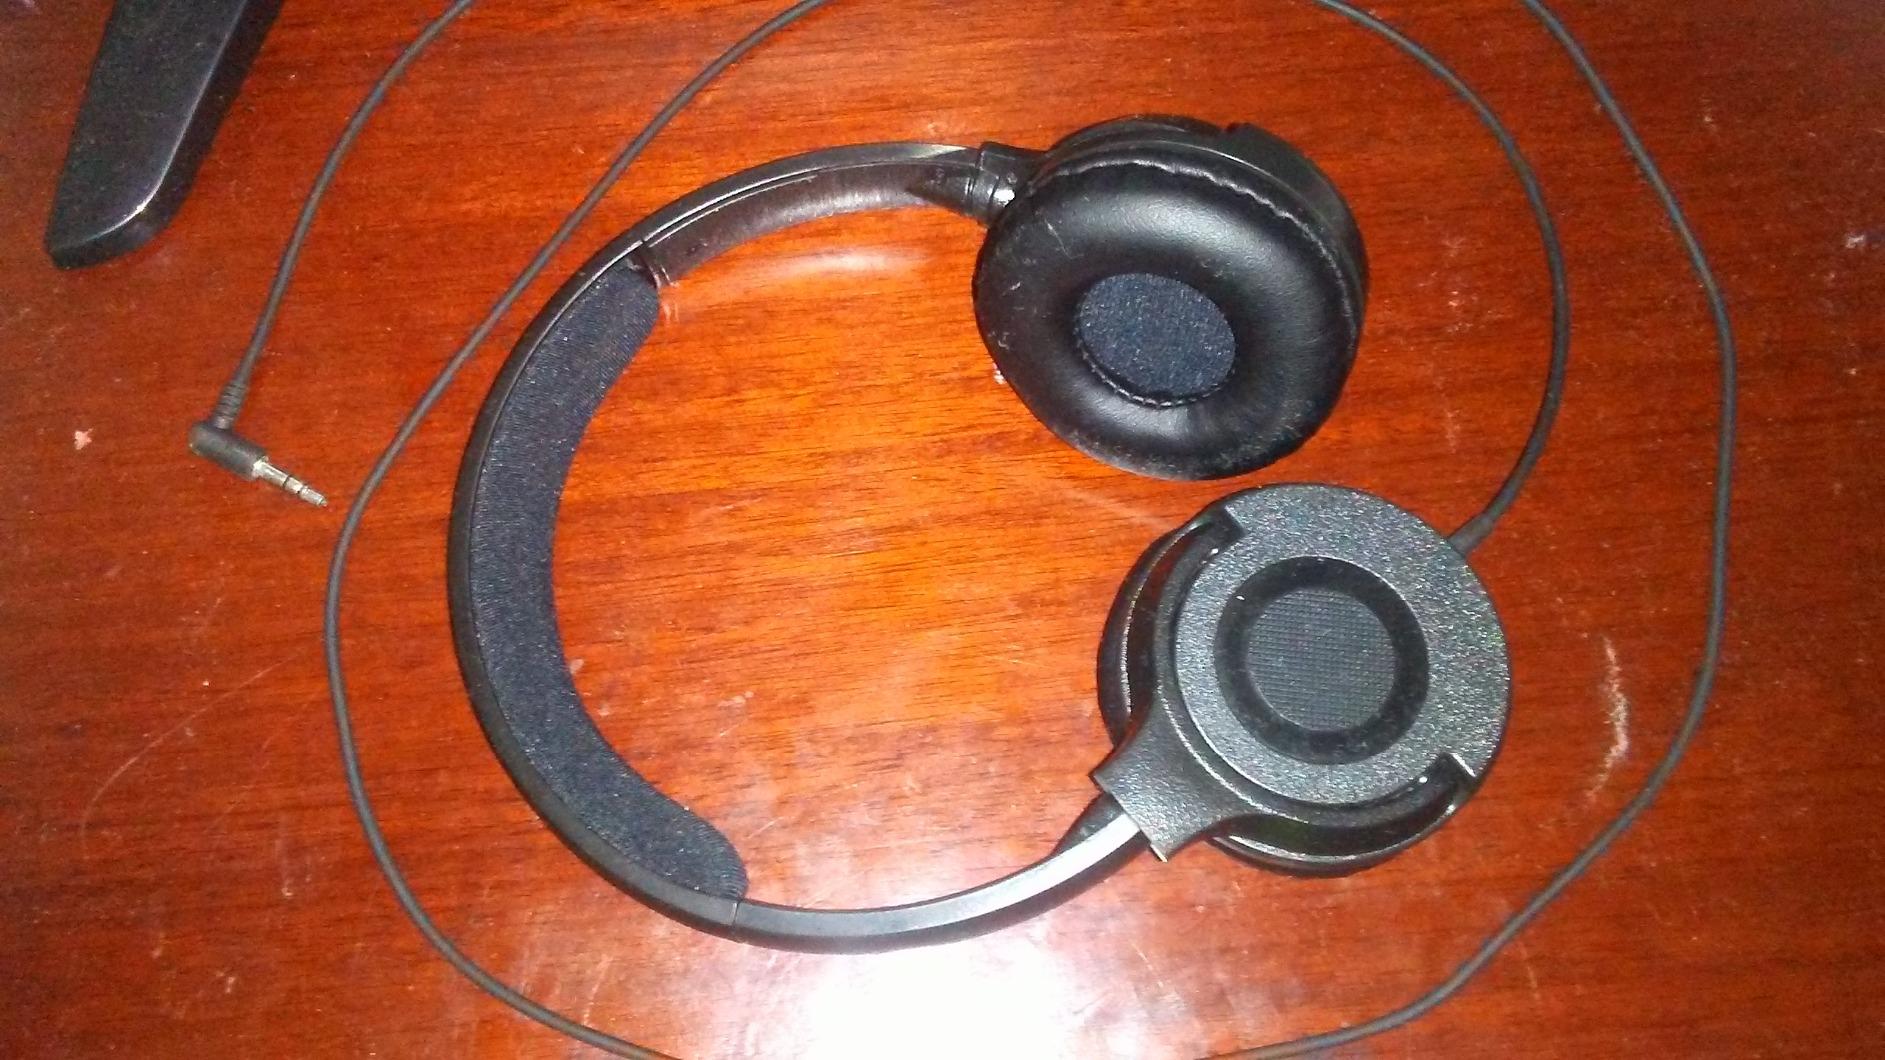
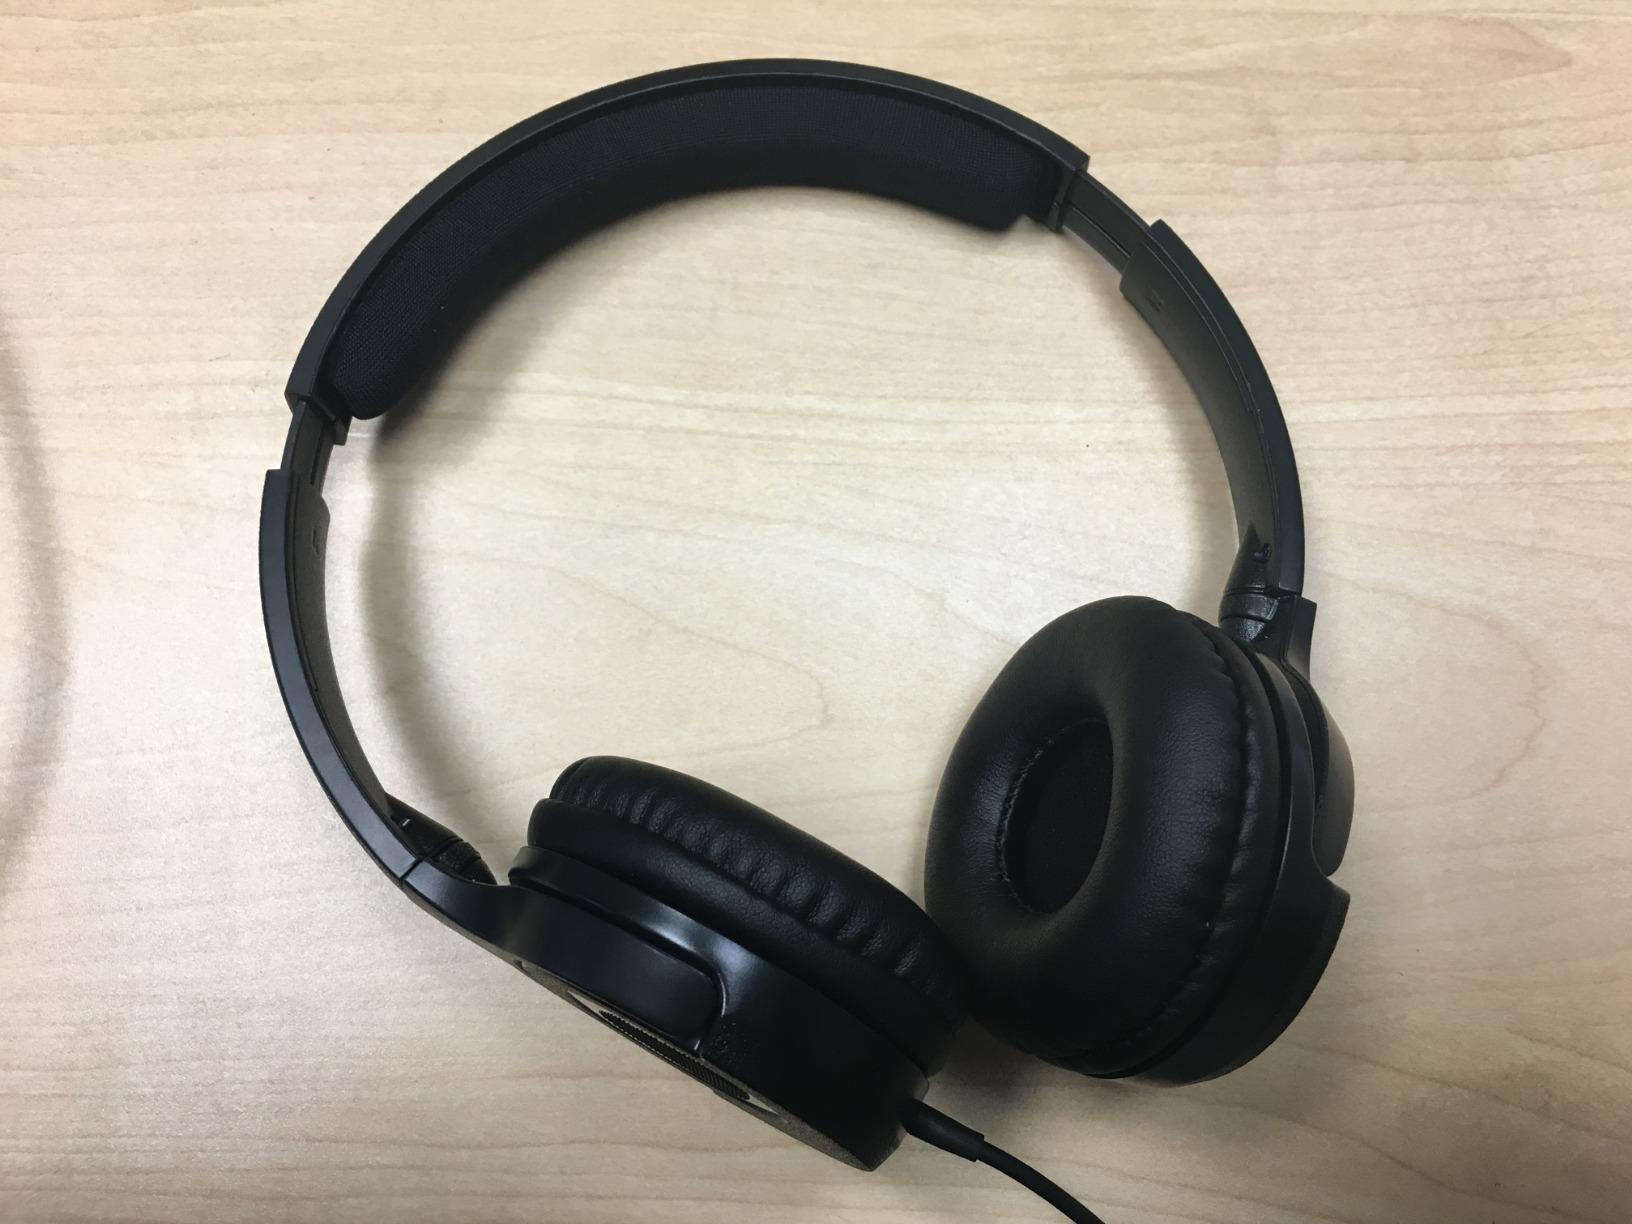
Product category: headphones
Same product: yes